Sofema

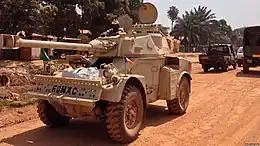
Eland Mk7 armoured car upgraded and delivered by Sofema to Chad.

Depending on the needs of its customers, Sofema acquires first generation equipment, mainly of French origin, and overhauls this to a pristine state in its workshops, or through its specialised partners.